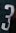
Number: 3